Finnish Security and Intelligence Service

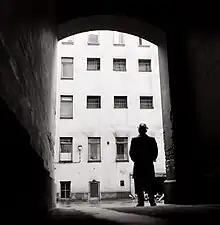
Ratakatu 12 in 1957

In general, Finland is described as having been in a strategic and neutral position between the Cold War blocks; both sides engaged in intensive intelligence activities in the country. Mostly, Finland was an interest to the superpowers as a buffer zone and as an overflight and military transit route. During the first decades, the main tasks of Supo were to monitor communists, such as the Communist Party of Finland and home Russians, and prevent illegal intelligence, especially KGB and GRU espionage. The Service had to work with discretion and caution due to Finlandization—a balance between the independence of Finland and appeasement to the Soviet Union. At the same time, Supo had close connections with the CIA—although the Service was wary of recording it on paper.